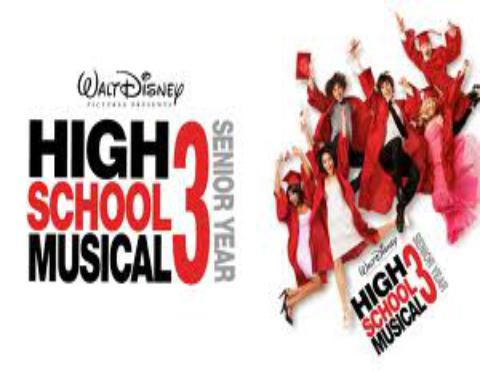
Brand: High School Musical
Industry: Leisure